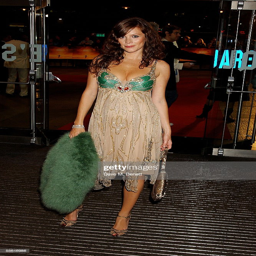
actor arrives at the world premiere at .